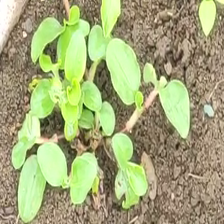
Weed species: Kena_(Commplina_benghalensio)